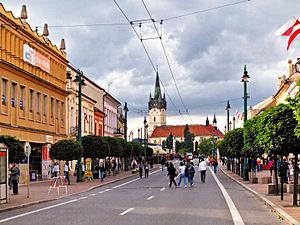
Prešov est une ville de Slovaquie orientale.